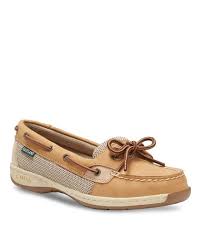
Label: Boat